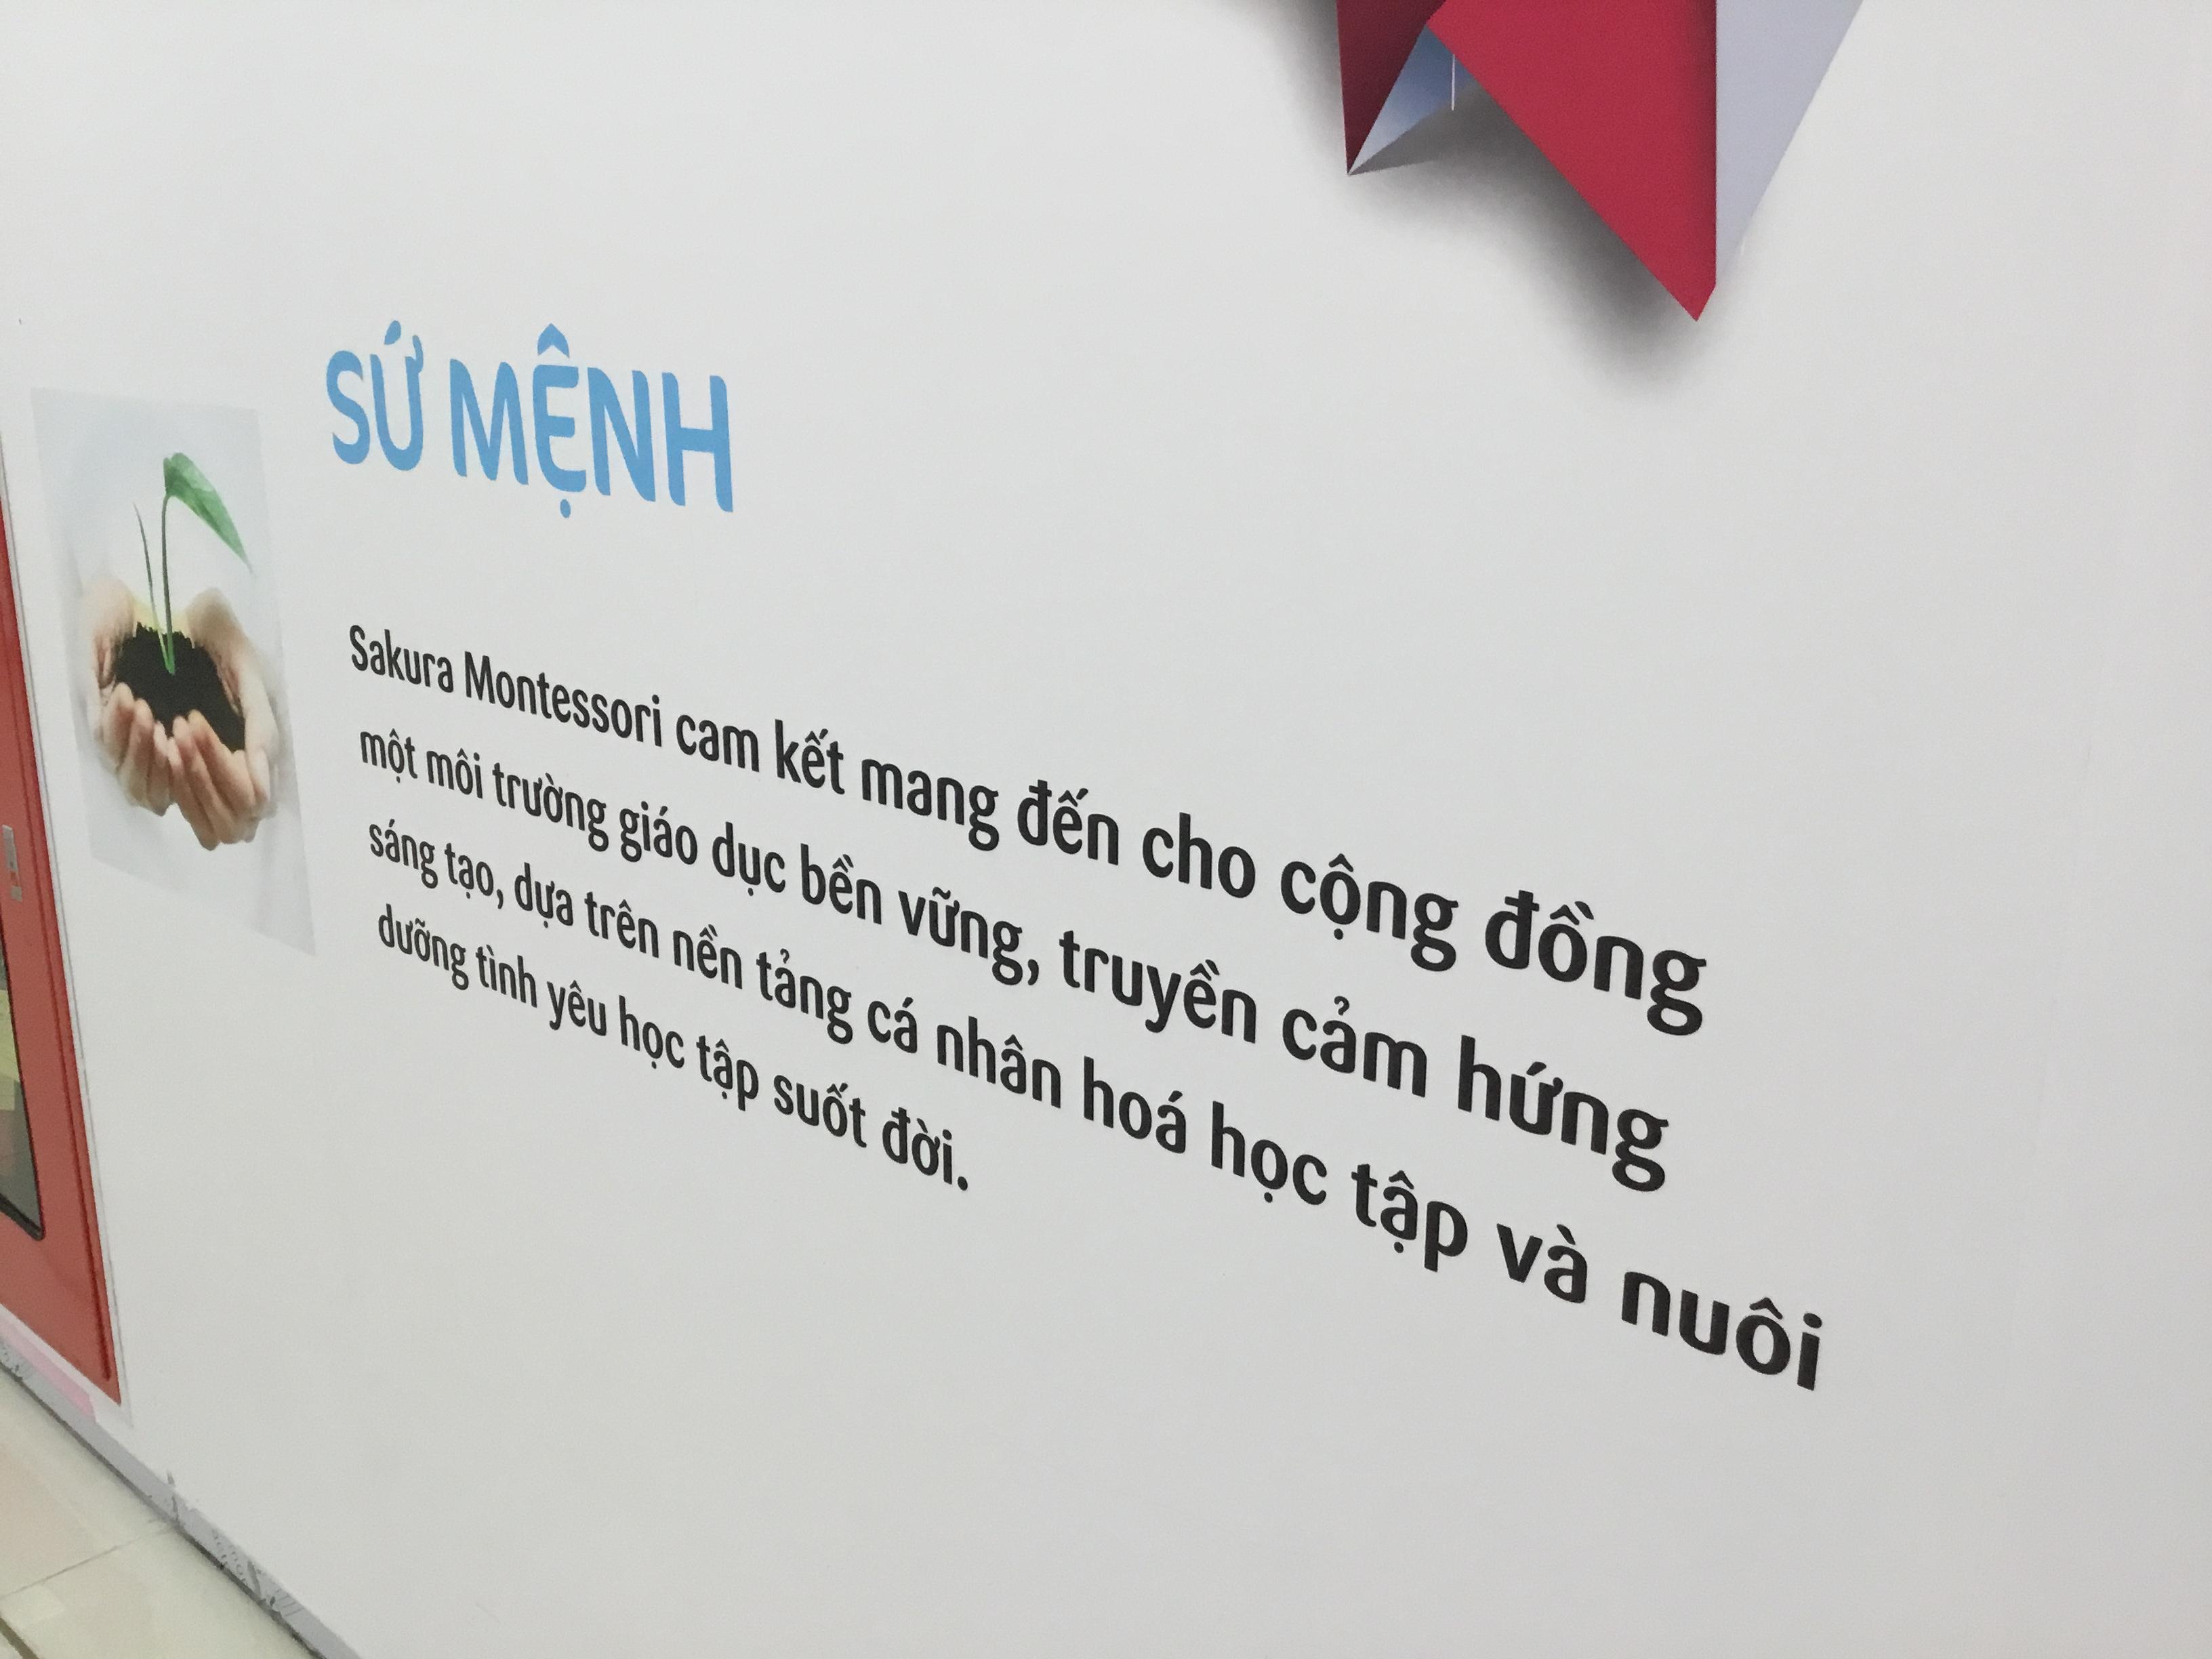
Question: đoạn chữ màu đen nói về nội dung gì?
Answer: nói về sứ mệnh của sakura montessori